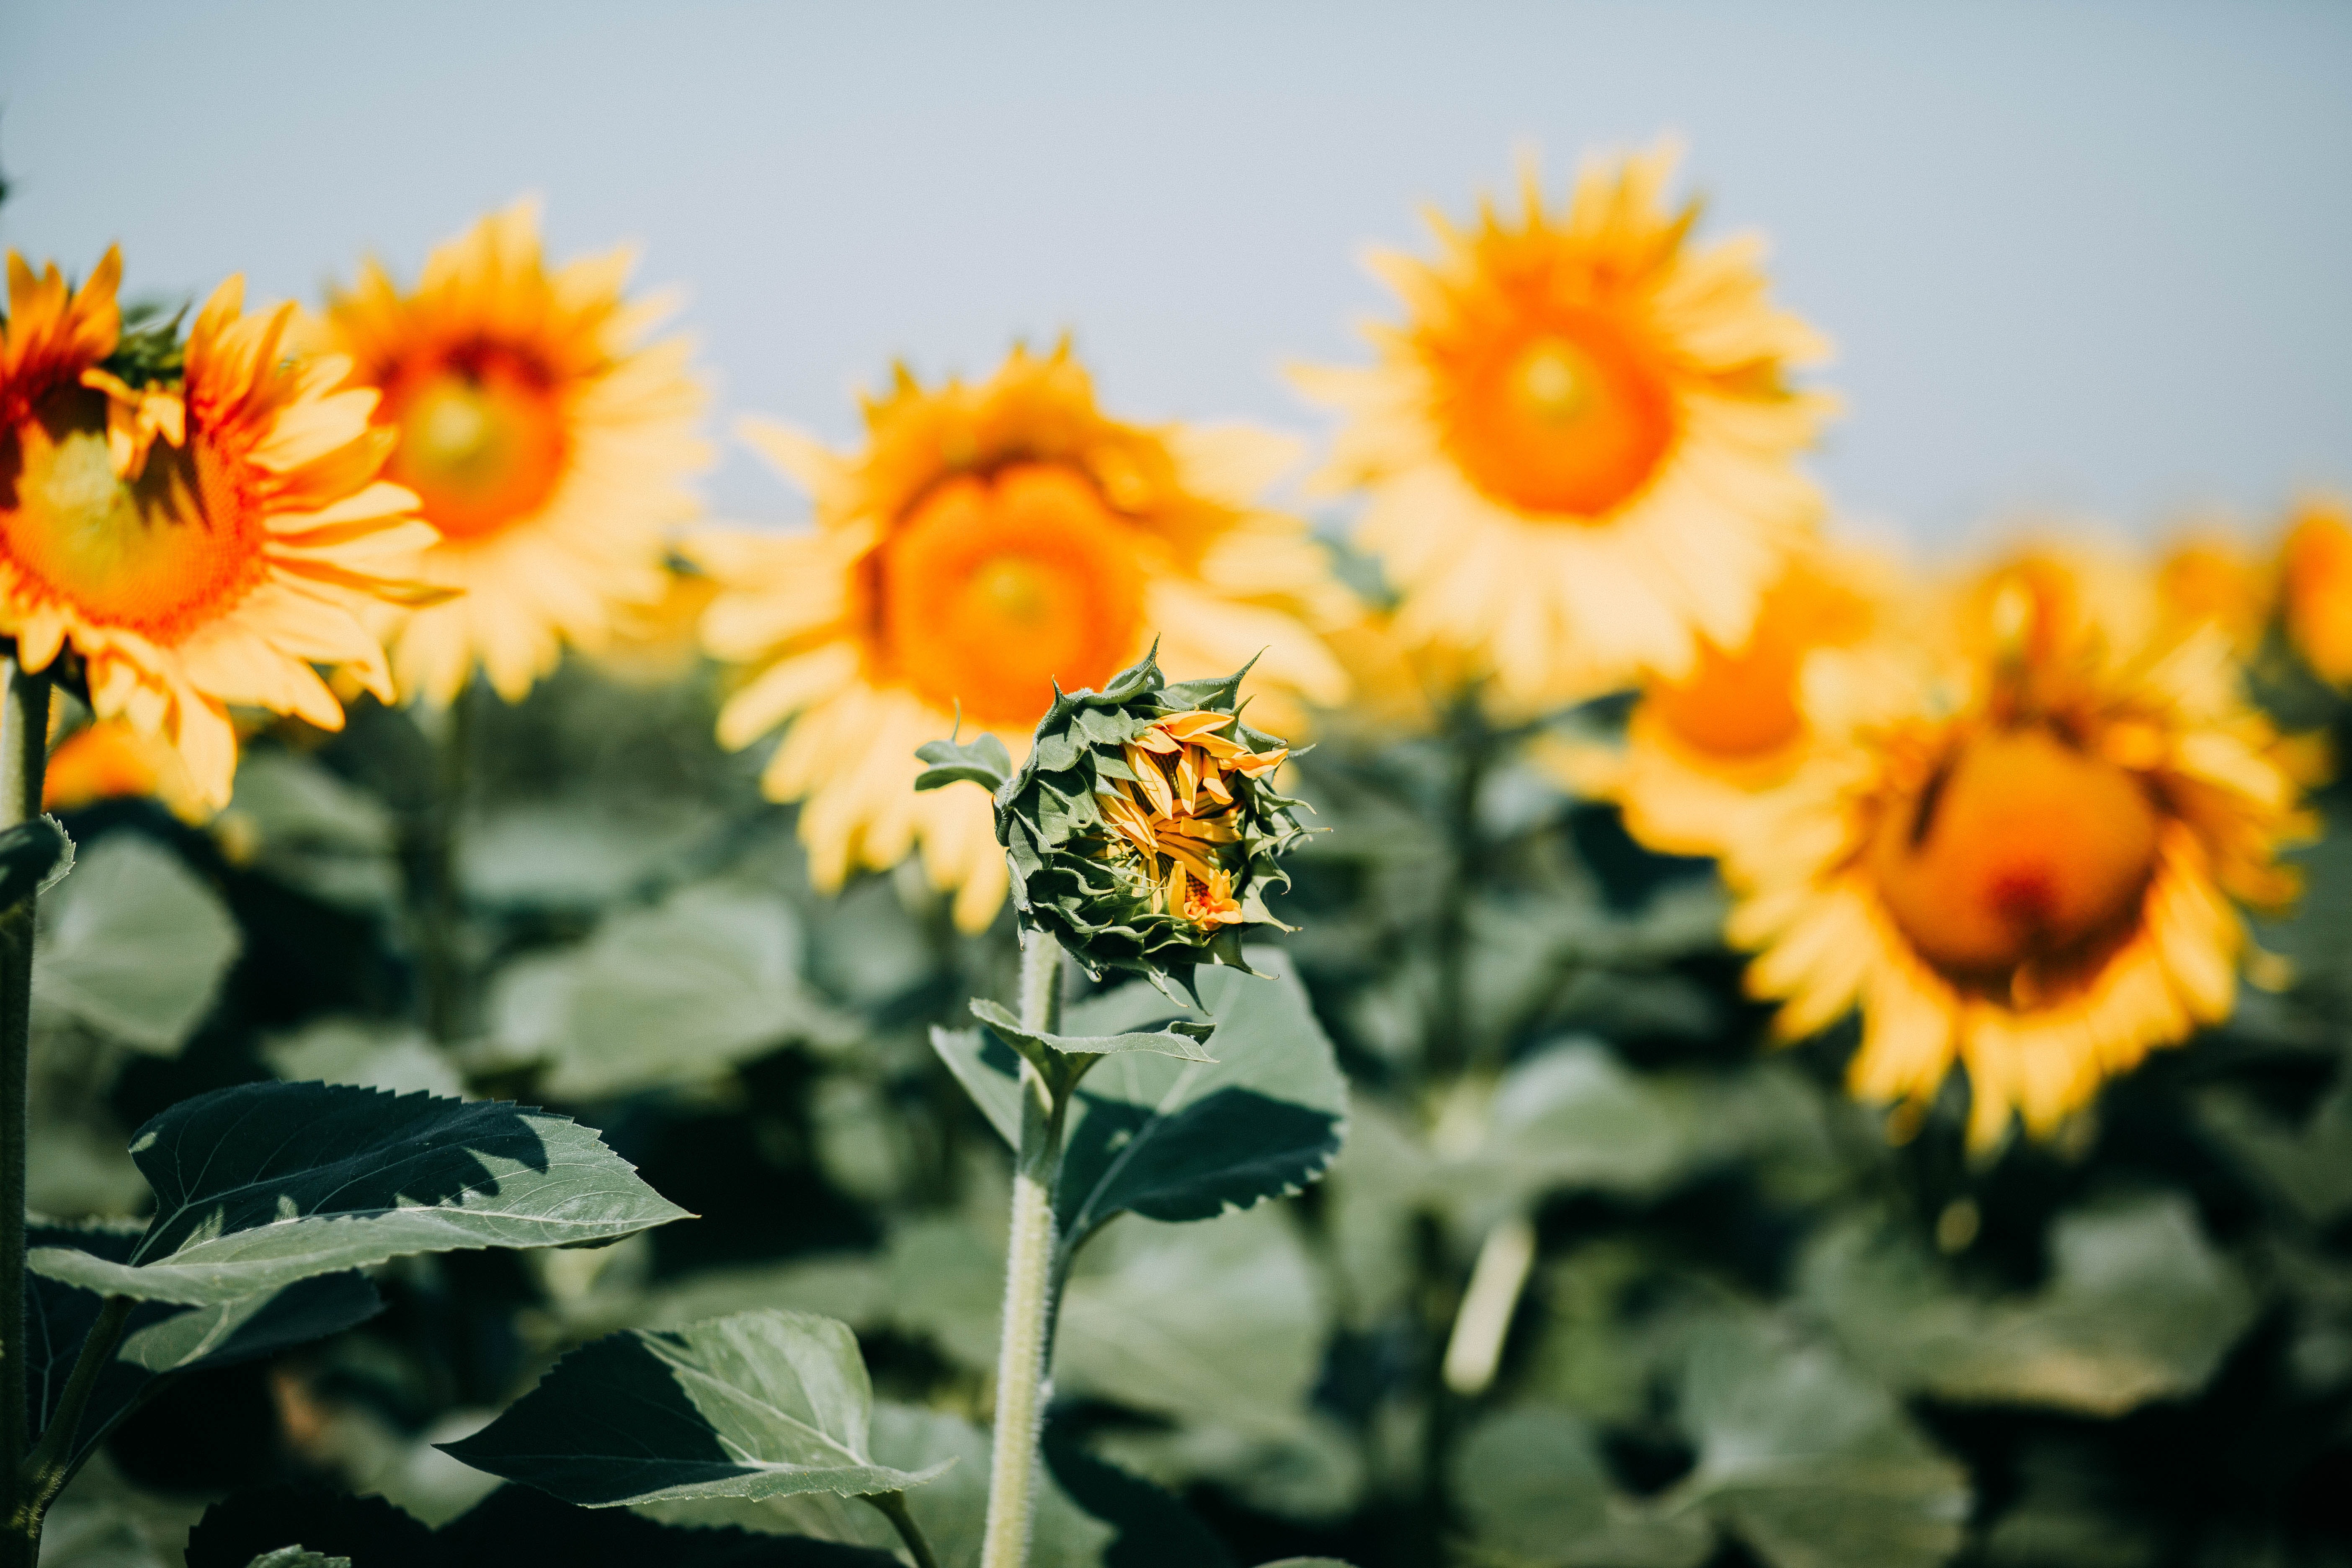
flower, flowering plant, sunflower, yellow, plant, petal, orange, sky, botany, leaf, annual plant, daisy family, plant stem, wildflower, photography, sunlight, landscape, pollen, perennial plant